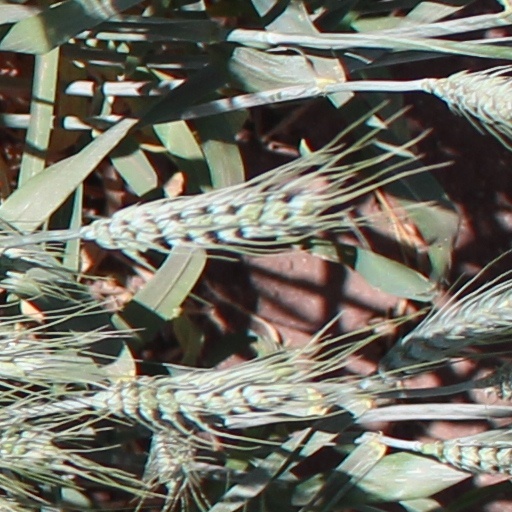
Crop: wheat